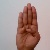
The image shows a hand gesture representing the letter 'B' in Indian Sign Language.